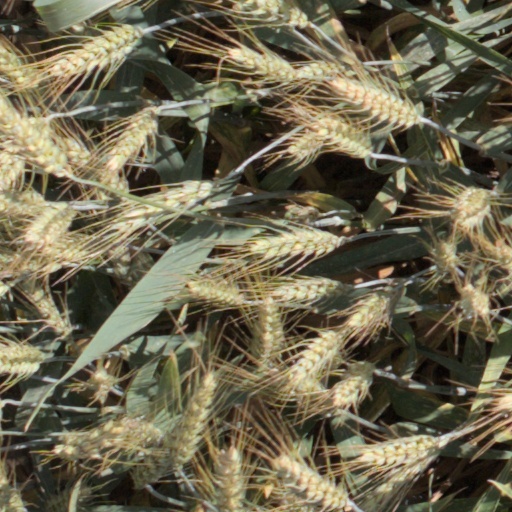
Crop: wheat